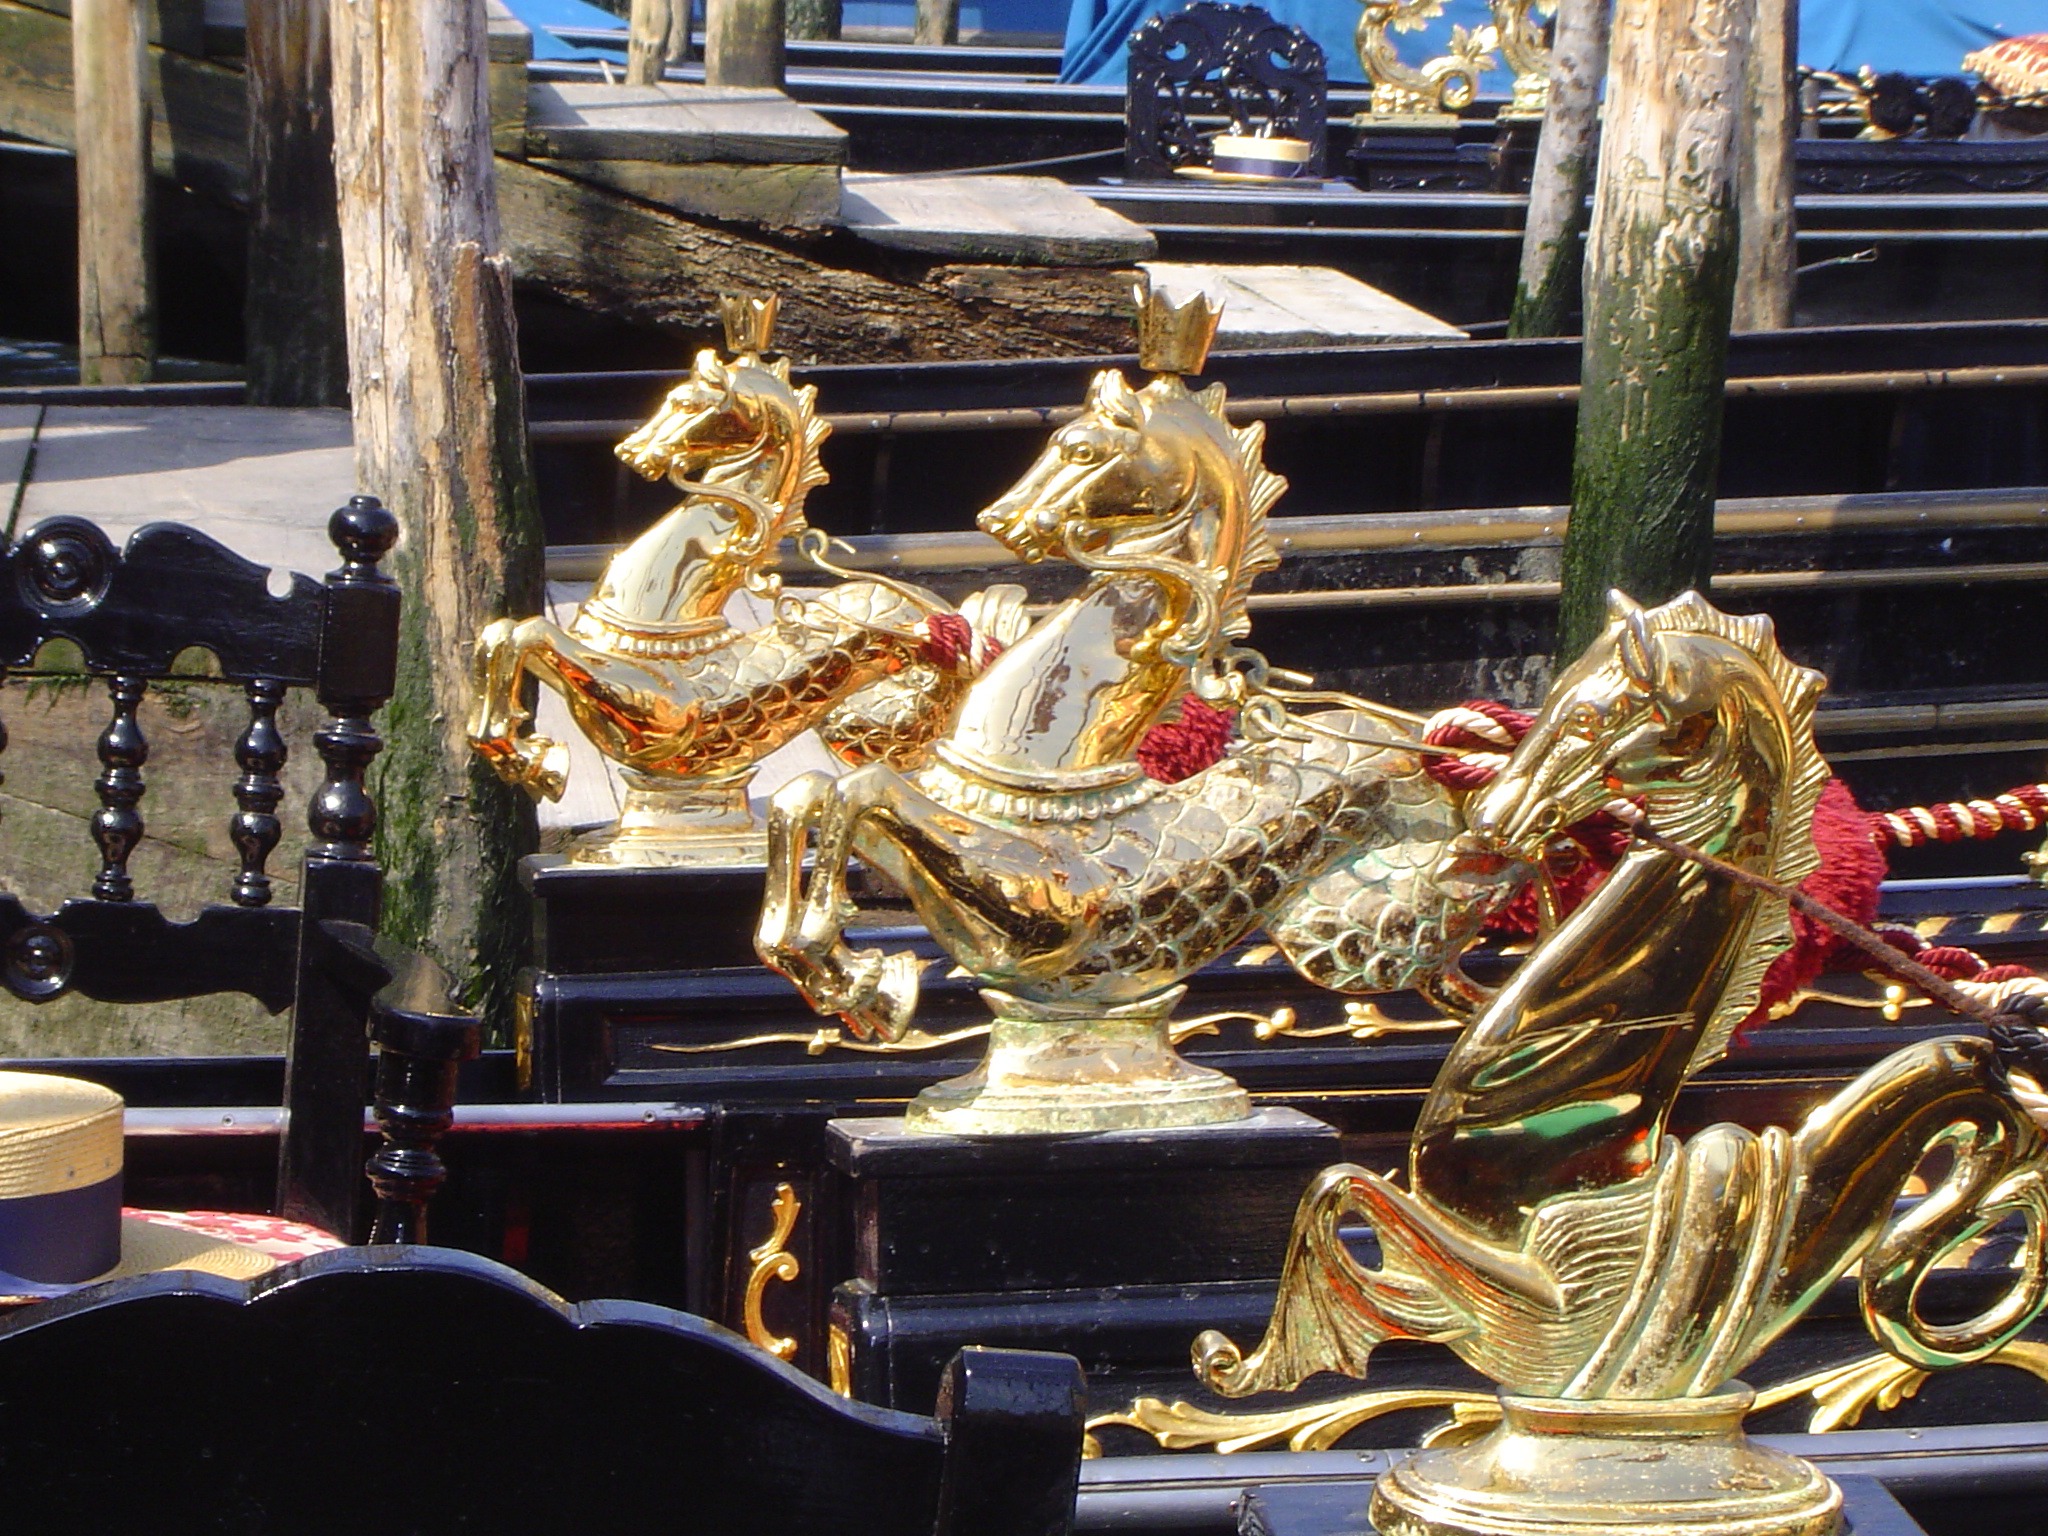
statue, amusement park, italy, venice, festival, temple, gondola, amusement ride